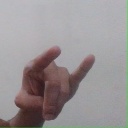
अक्षर: च